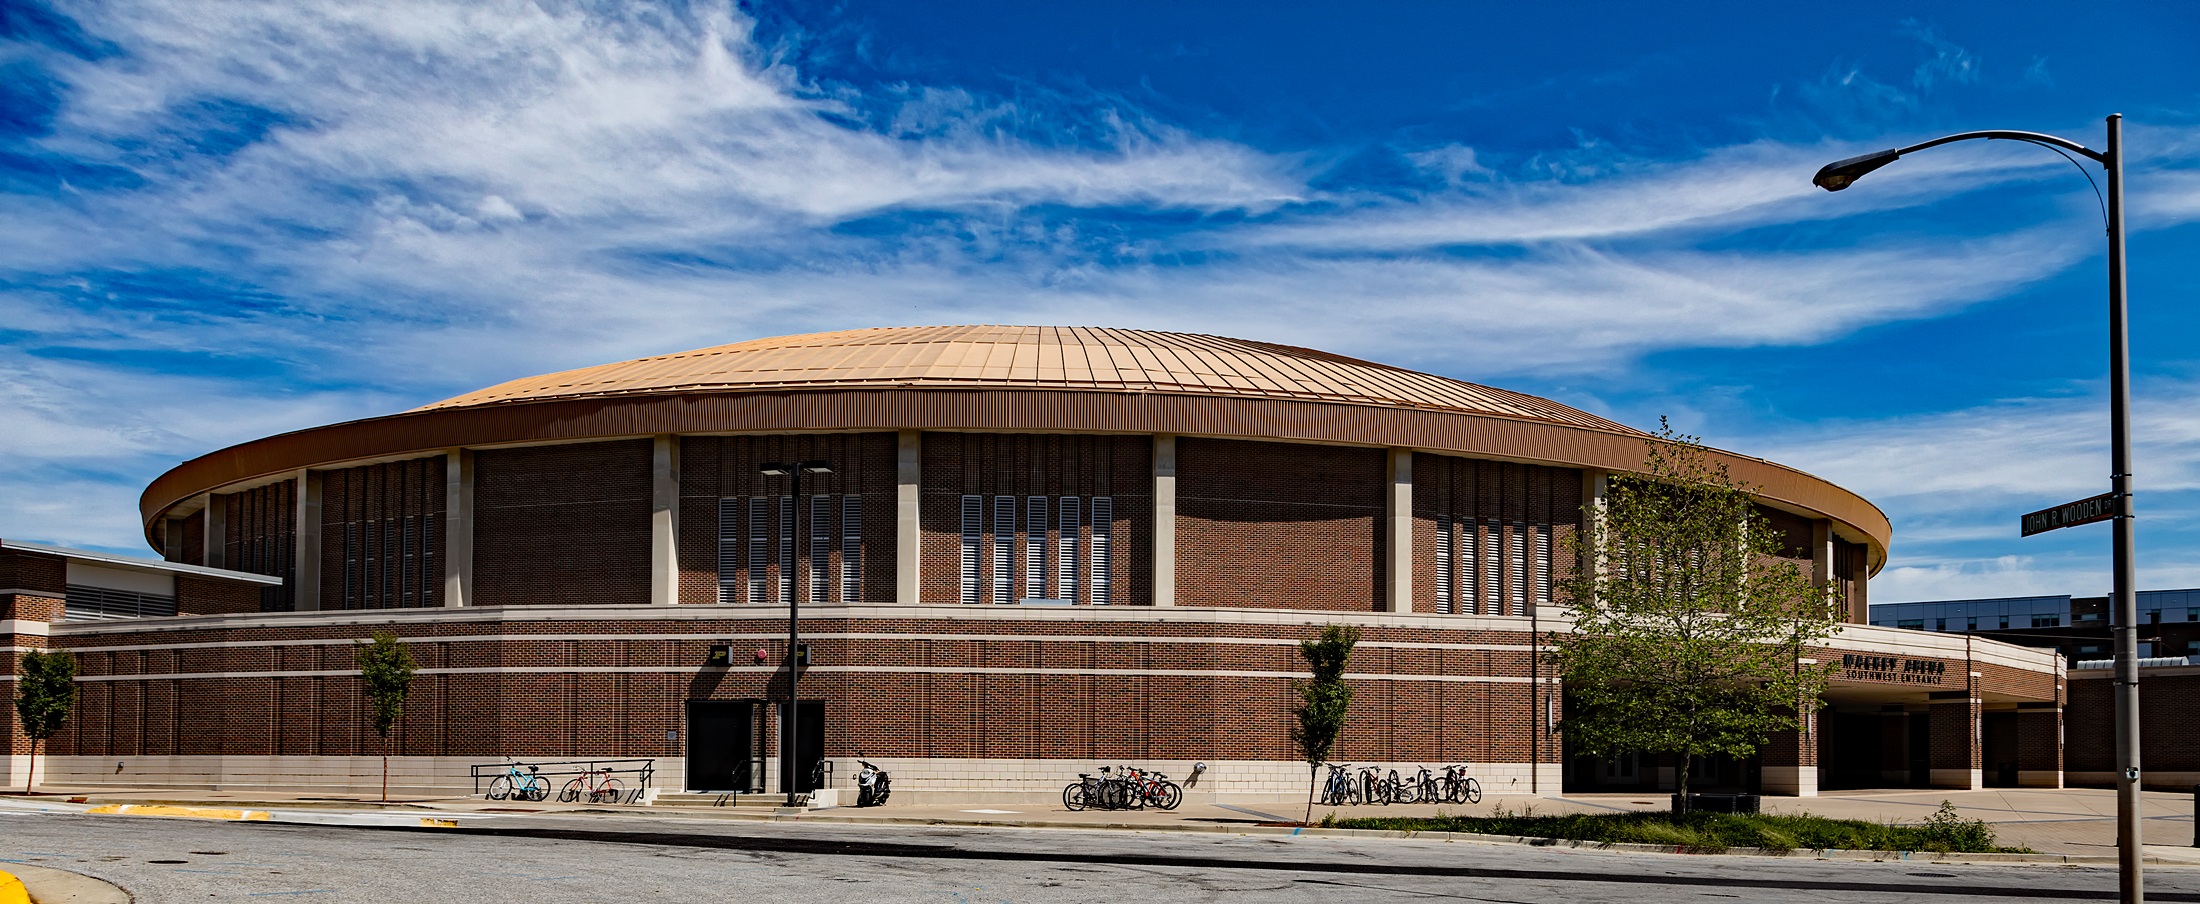
architecture, structure, building, panorama, basketball, landmark, facade, historic, stadium, hdr, arena, sports, school, campus, estate, colleges, real estate, indiana, universities, sport venue, purdue university, west lafayette, mackey arena